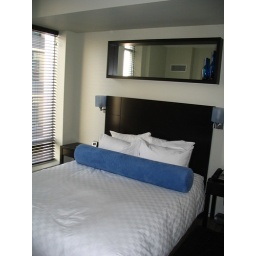
every night we got a stone in a wee bag on our pillows (amethyst, etc)